Springfield railway line

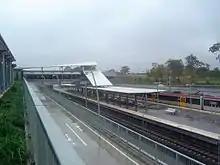
Richlands railway station, 2011

Construction of the first stage of the line, to Richlands, started on , with the first sleeper being laid at Darra on the Ipswich line. The line was developed along with the widening of the nearby Centenary Motorway from two to four lanes from Darra through to the Logan Motorway. The original completion date was for 2015. However this was bought forward to 2013.